Frank B. Kellogg

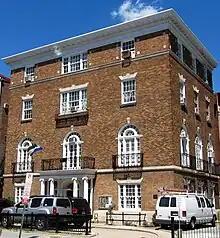
Kellogg's former residence in Washington, D.C.

In 1886, Kellogg married Clara May Cook (1861–1942), the daughter of George Clinton Cook (1828–1901) and Elizabeth (née Burns) Cook (1838–1908).